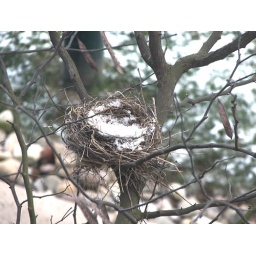
Nest in a tree outside our office